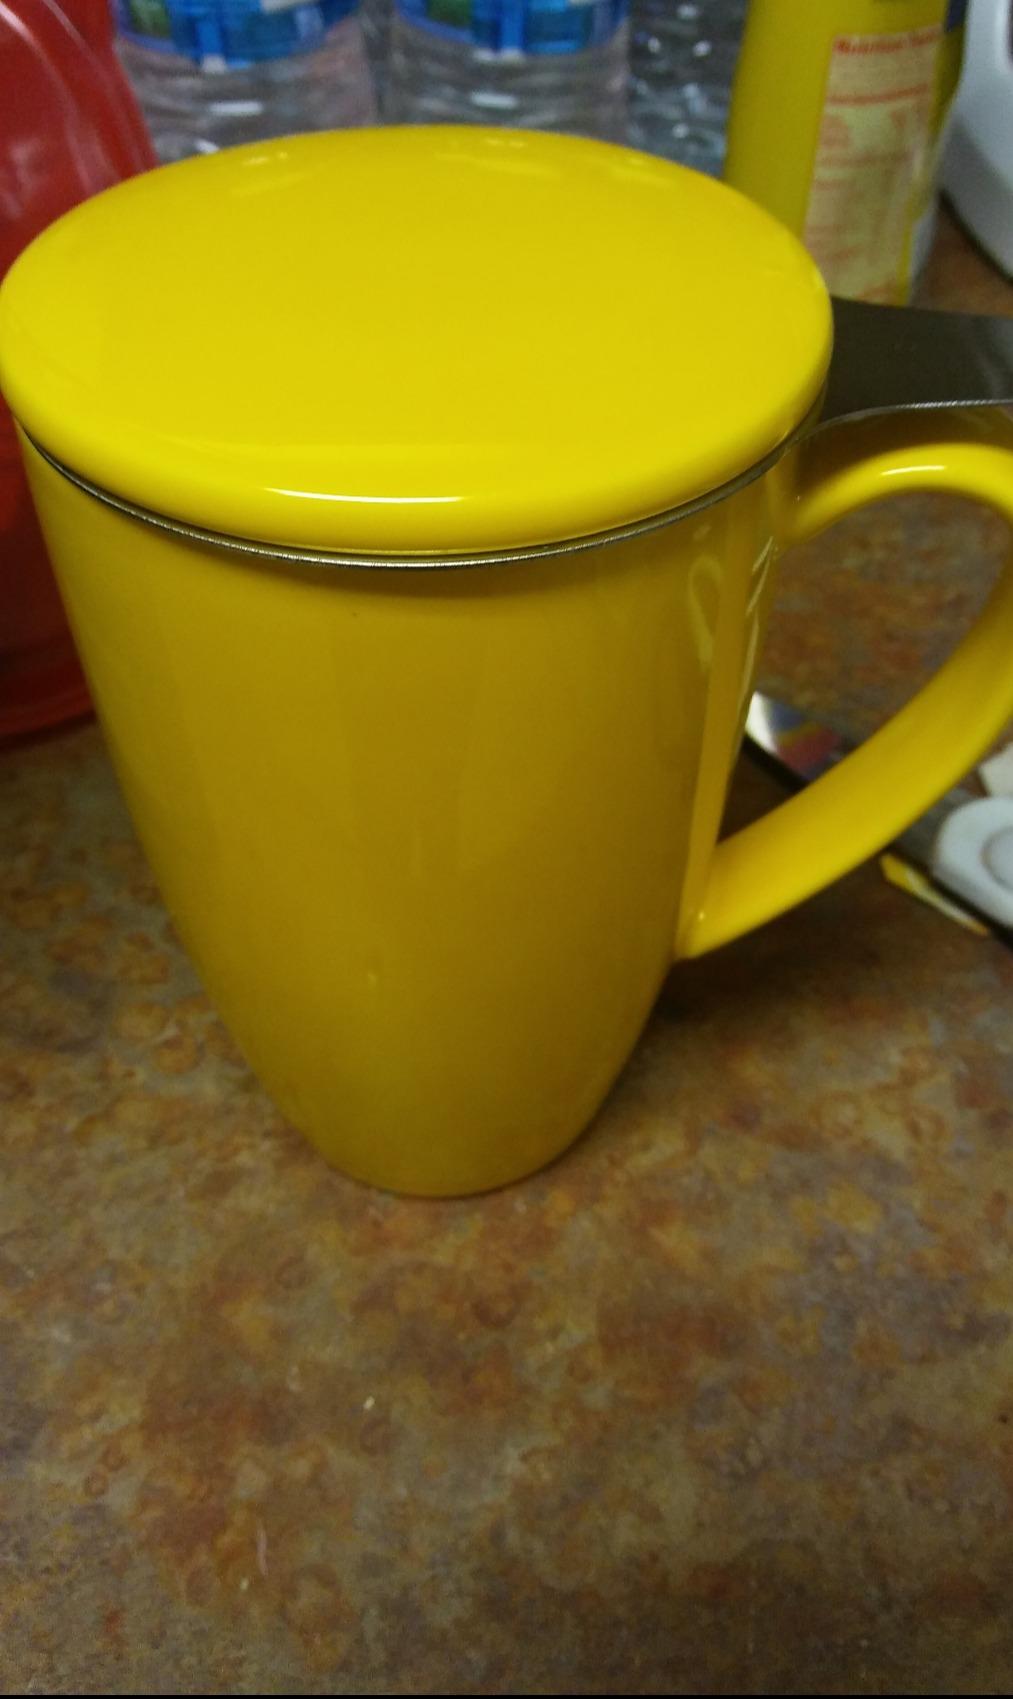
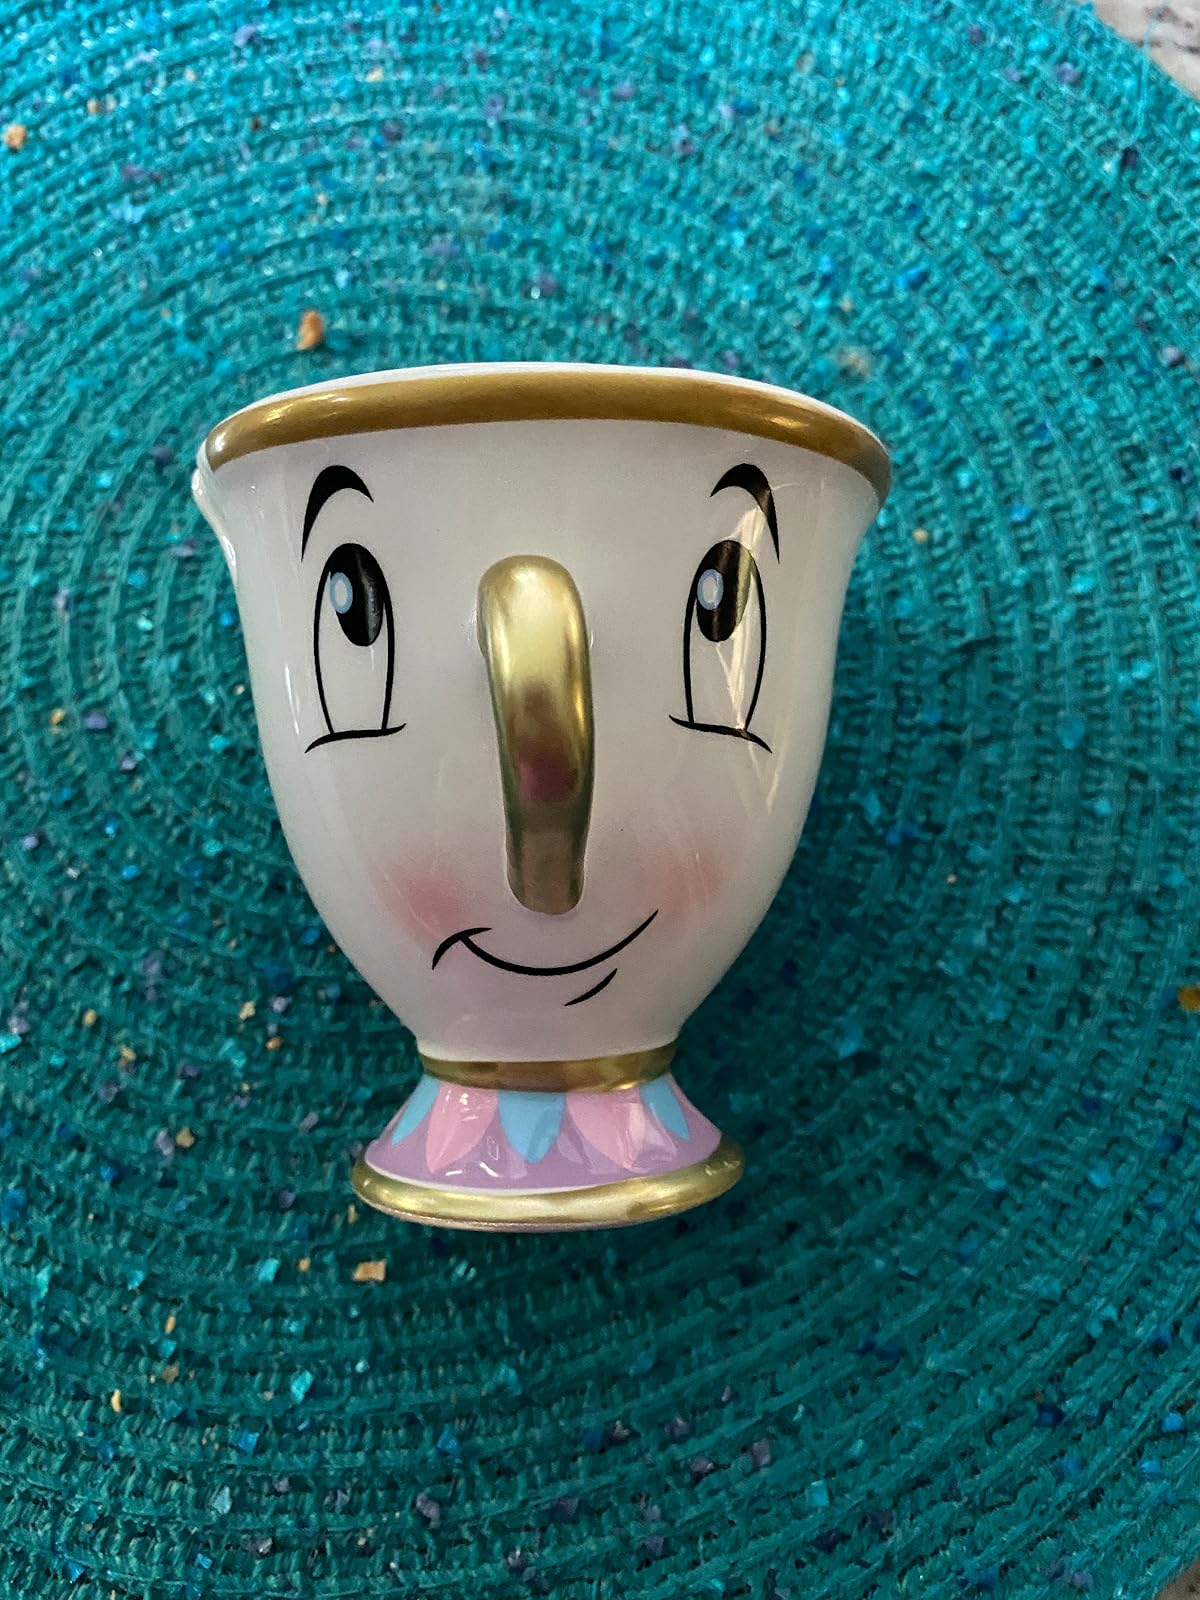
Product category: items_mug
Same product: no